I'm the Evil Lord of an Intergalactic Empire!

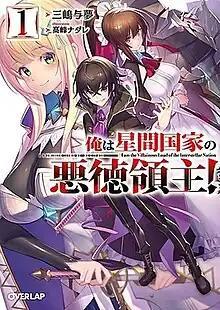
First light novel volume cover

is a Japanese light novel series written by Yomu Mishima and illustrated by Nadare Takamine. It began serialization as a web novel published on the user-generated novel publishing website Shōsetsuka ni Narō in August 2018. It was later acquired by Overlap who began publishing it under their Overlap Bunko light novel imprint in July 2020. A manga adaptation illustrated by Kai Nadashima began serialization on Overlap's "Comic Gardo" manga website in May 2021. An anime television series adaptation produced by Quad aired from April to June 2025.